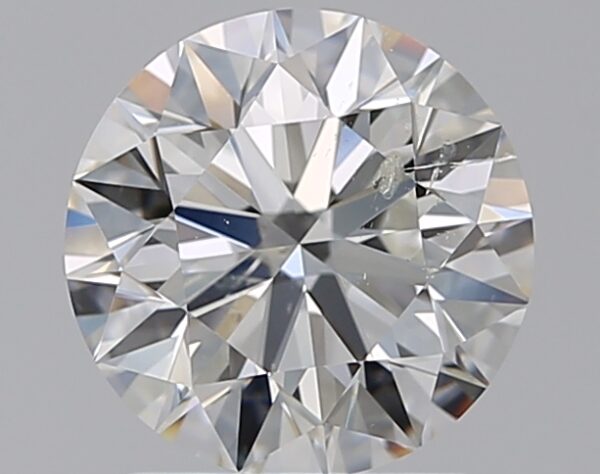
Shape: round
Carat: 1.6
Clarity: SI2
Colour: H
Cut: EX
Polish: EX
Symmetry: EX
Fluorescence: N
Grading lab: GIA
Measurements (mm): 7.43 x 7.47 x 4.66